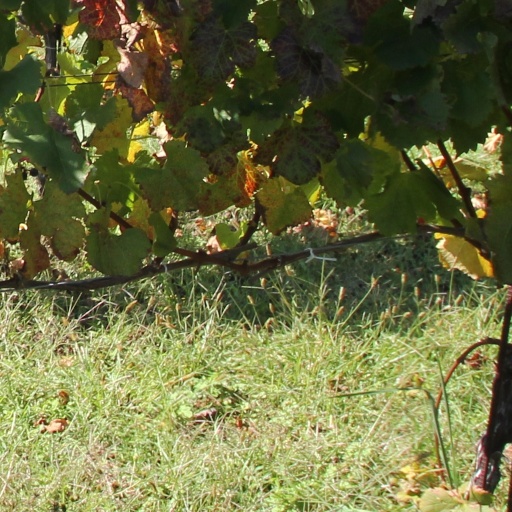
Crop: grape